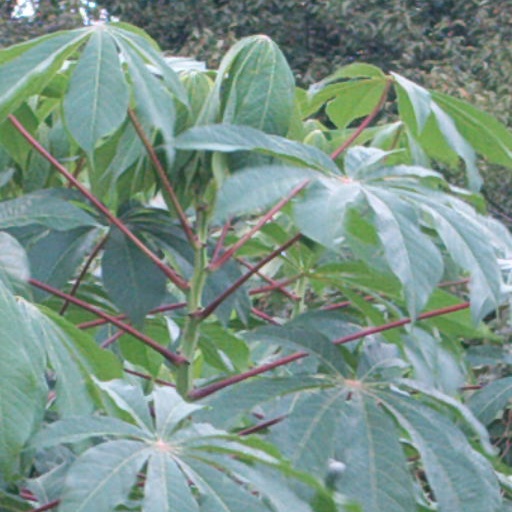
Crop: cassava